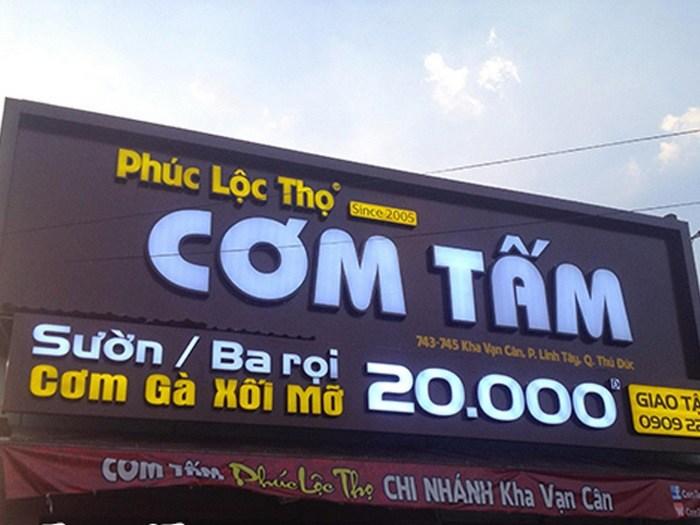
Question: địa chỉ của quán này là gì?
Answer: địa chỉ của quán này là 743-745 kha vạn cân, phường linh tây, quận thủ đức